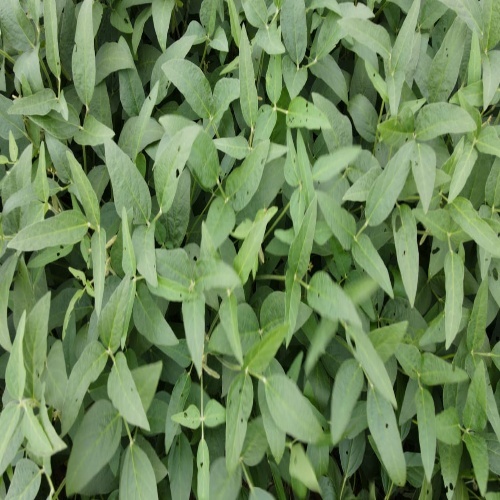
Label: Diabrotica_speciosa